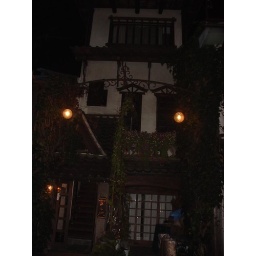
A really pretty house tucked along a shopping street in Gifu